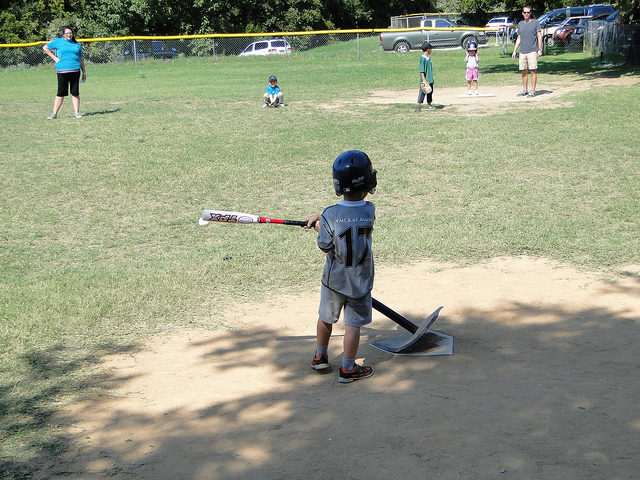
những đứa trẻ đang chơi bóng chày ở trên sân cùng với bố mẹ